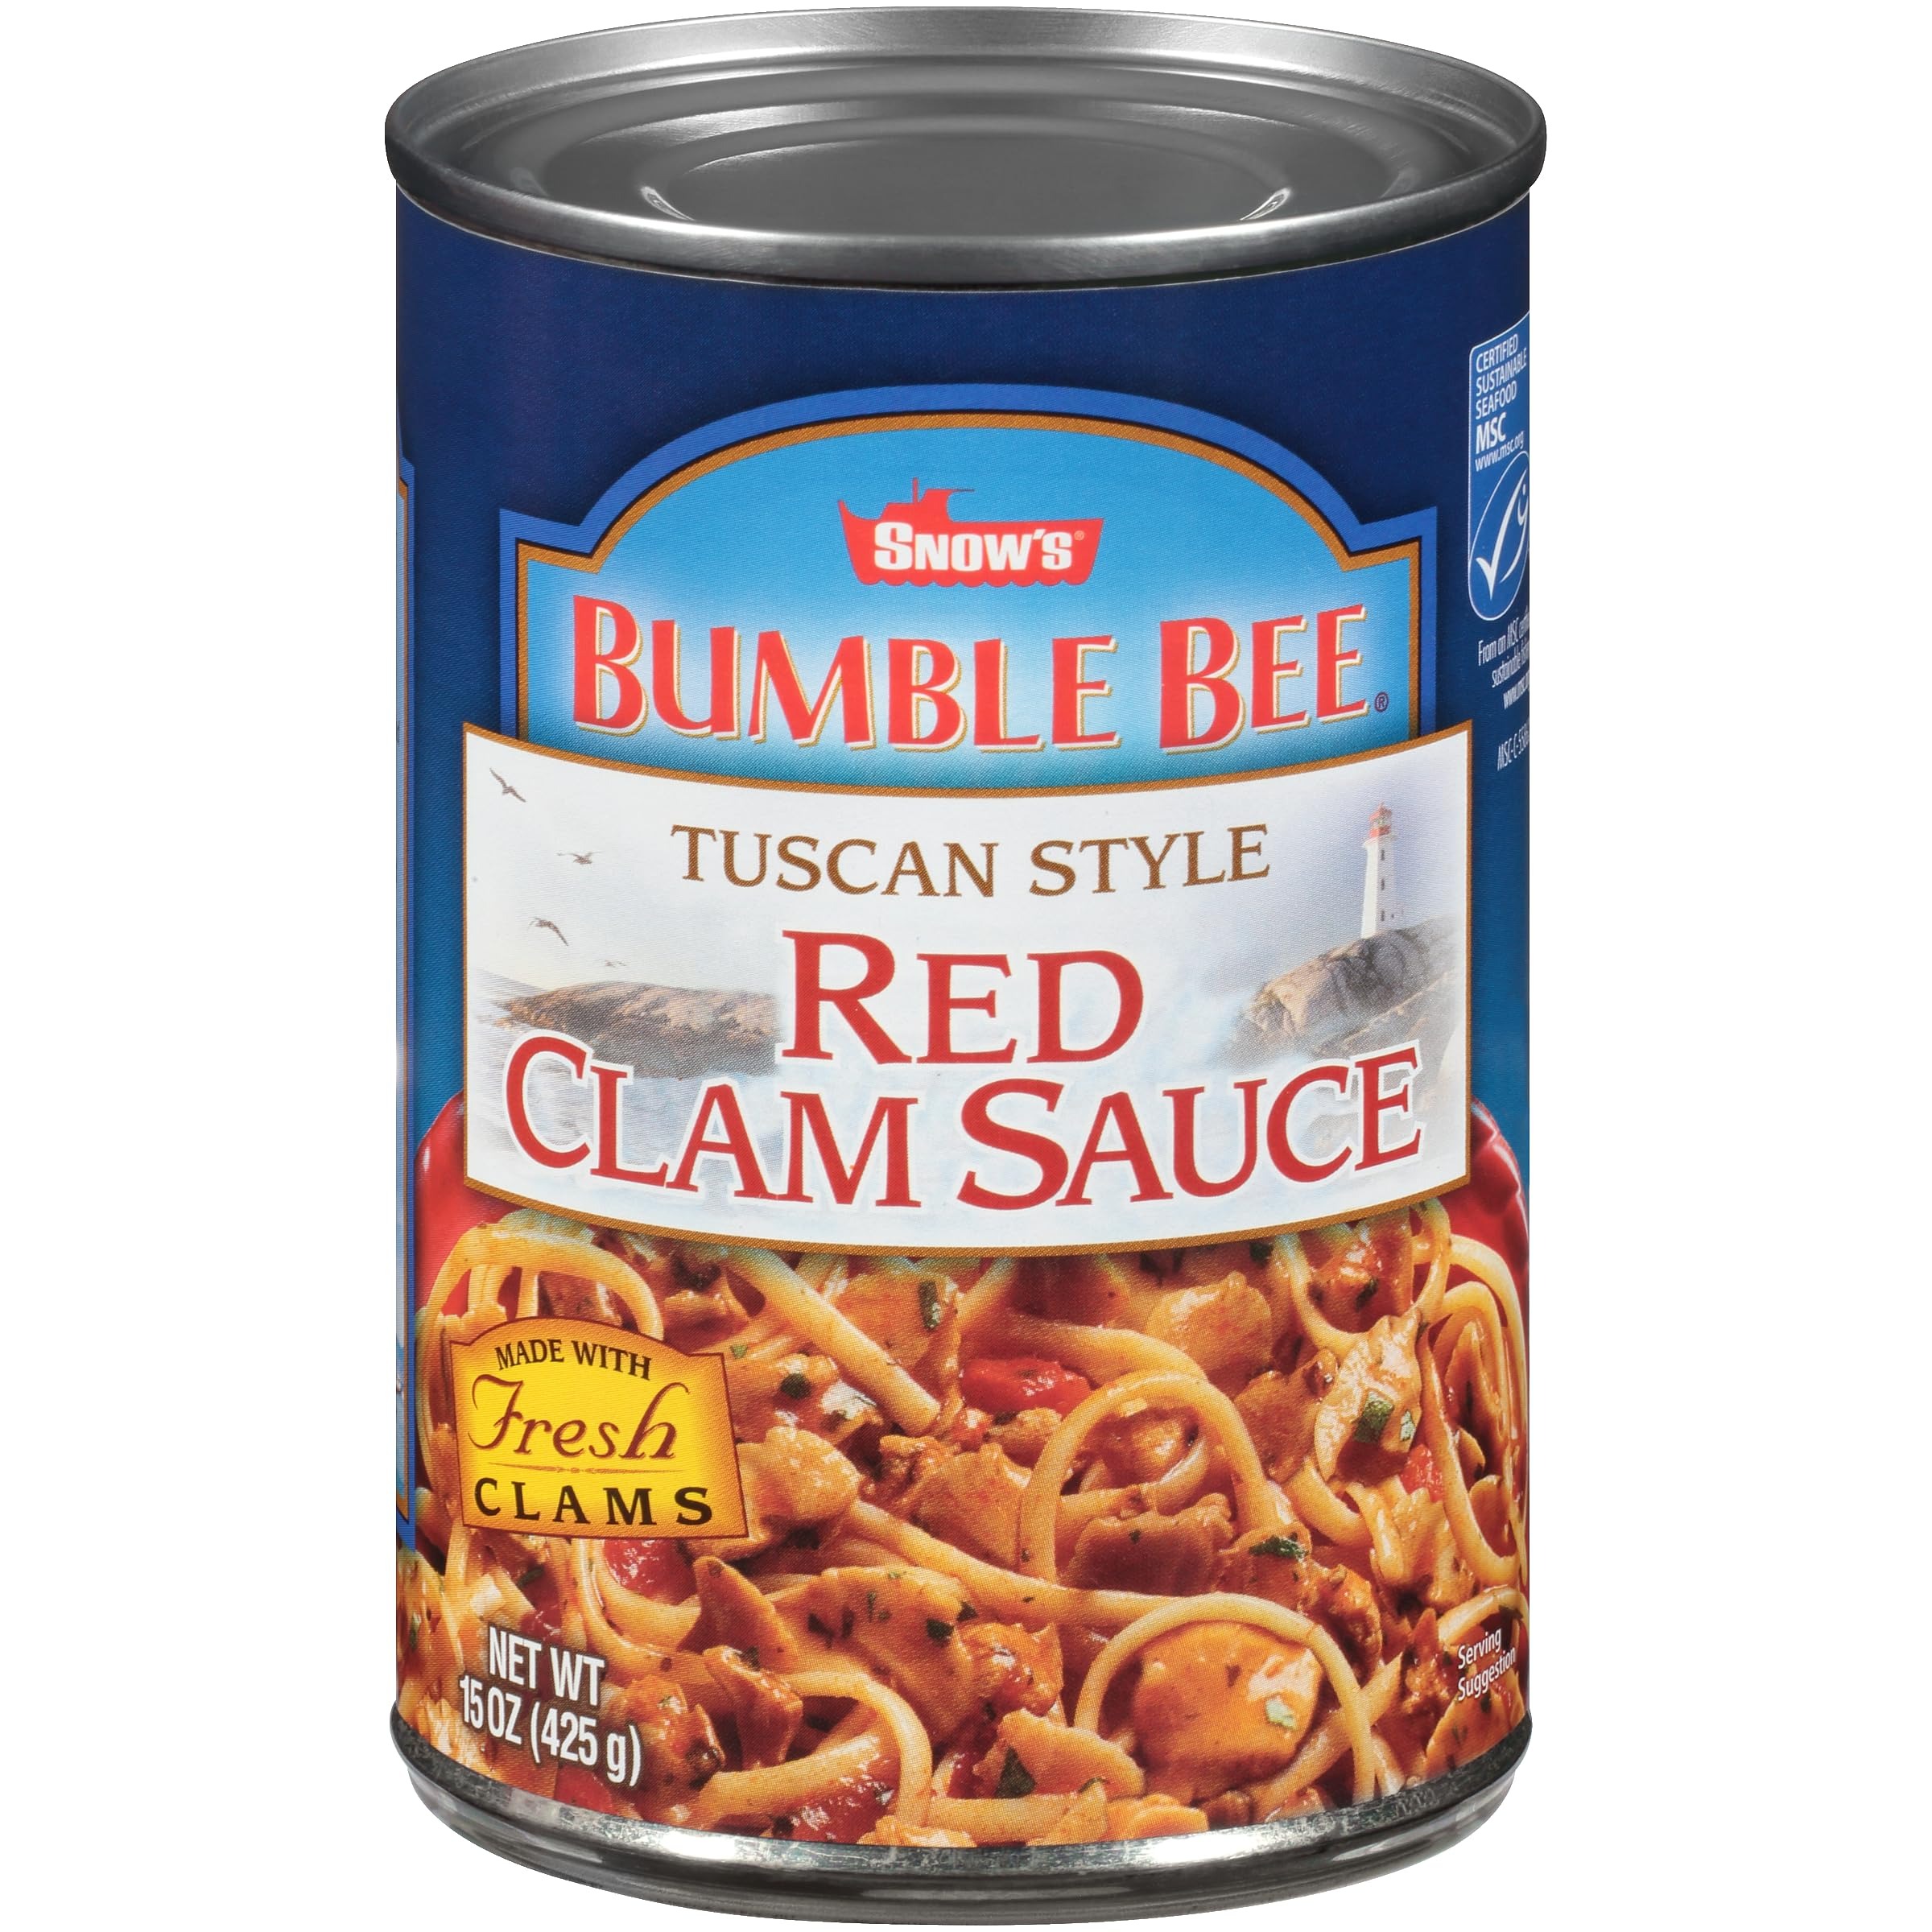
Item Name: Bumble Bee Tuscan Style Red Clam Sauce 15 oz
Bullet Point: Made with Fresh Clams
Product Description: We are pleased to bring you our signature Red Clam Sauce- tender clams from the deep, icy waters of the North Atlantic mixed with olive oil, tomatoes, and delicious herbs to create an authentic Italian specialty. Serve over linguini or penne and let experience transport you to a quaint Tuscan village. From our family to yours, we hope you enjoy. Mangia!
Value: 1.0
Unit: Count

Price: 8.725